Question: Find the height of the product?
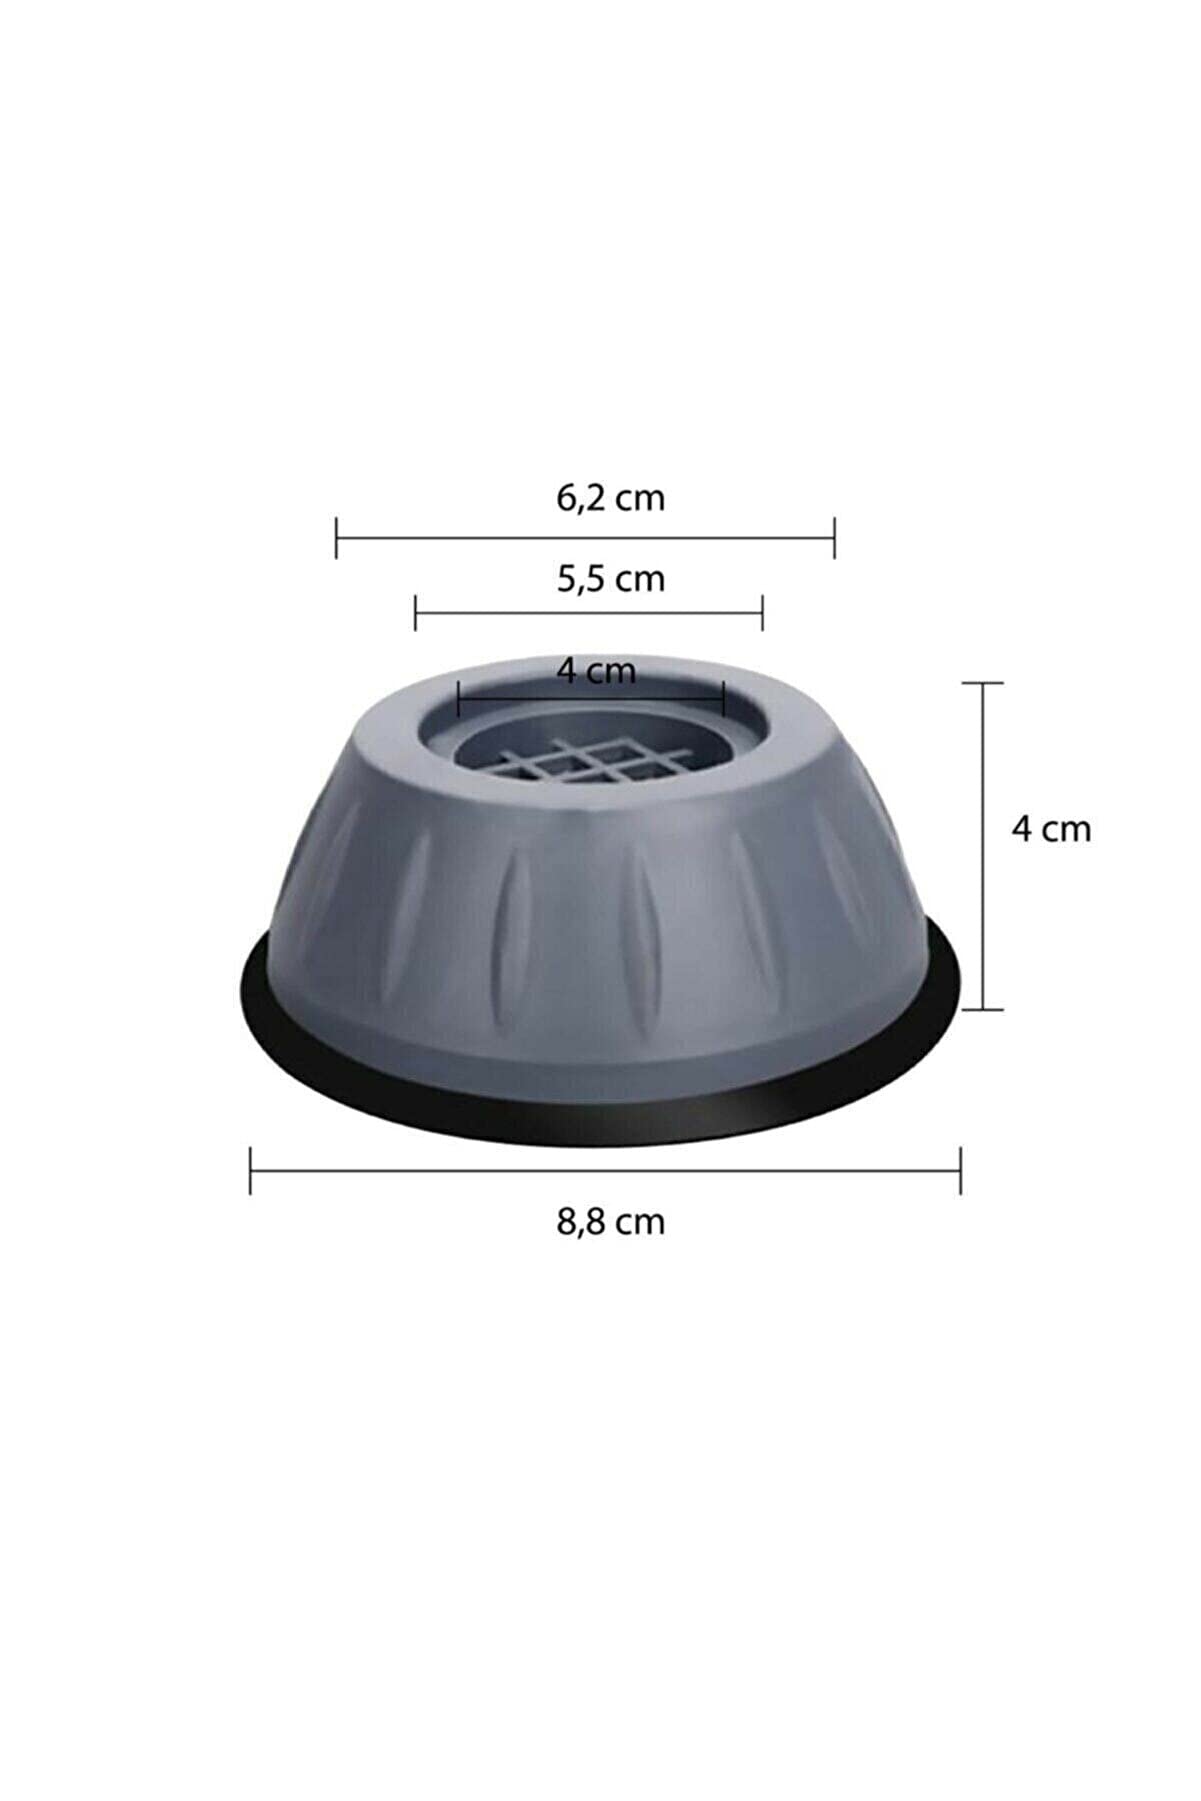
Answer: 4.0 centimetre